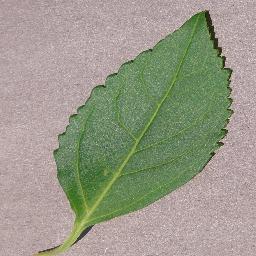
Label: Cherry___healthy